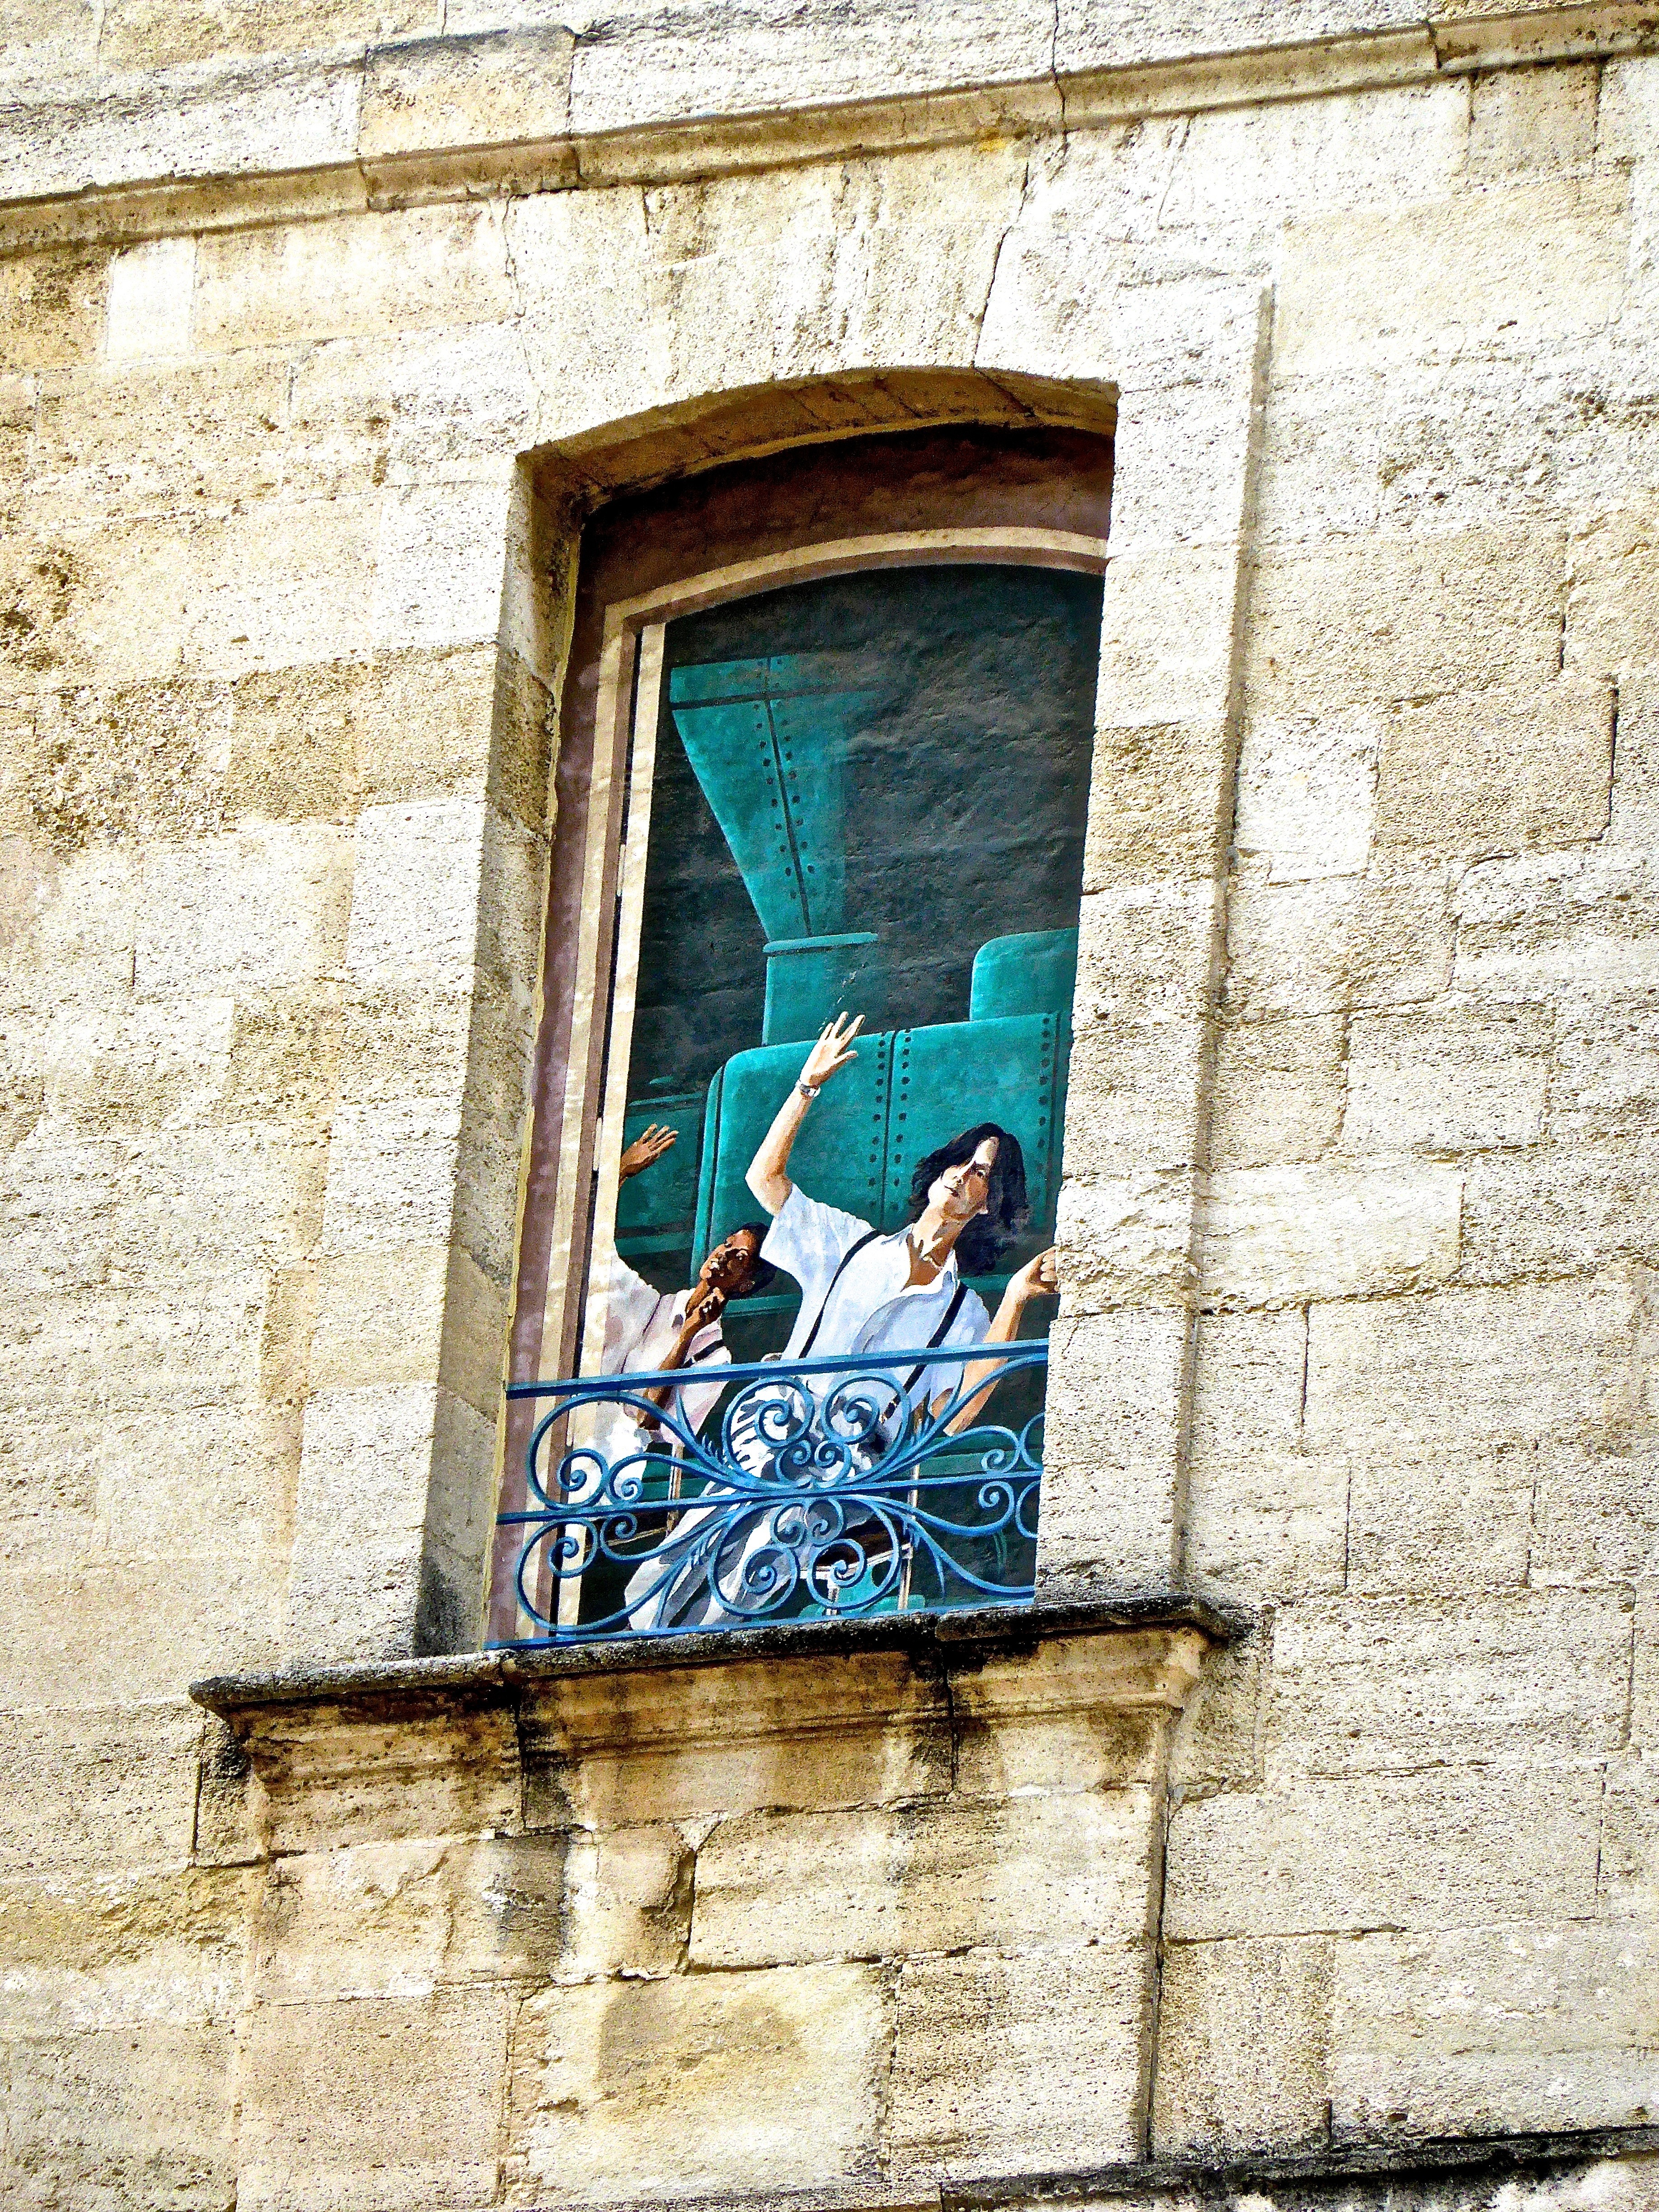
creative, road, street, window, wall, color, blue, exterior, painting, art, creativity, photograph, house window, urban area